Winterpills

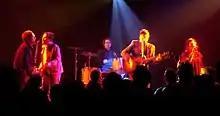
Winterpills performing at Toad's Place December 11th, 2009

Winterpills are an American indie rock band from Northampton, Massachusetts, United States. Its members are Philip Price, Flora Reed, Dave Hower, Dennis Crommett and Max Germer, sometimes joined on tour and in studio by Brian Akey, José Ayerve and Henning Ohlenbusch. They released their debut eponymous album in November 2005 on Signature Sounds, and their second album on the same label was released February 27, 2007, titled "The Light Divides". Their third album, "Central Chambers", was released on October 14, 2008, also on Signature Sounds, and a vinyl 7" single of "Broken Arm"/"A Folded Cloth" was released in the UK on February 4, 2009 on Riot Act Records. "Central Chambers" was also released on vinyl on January 13, 2009. A 6-song EP, "Tuxedo of Ashes", was released on October 5, 2010. Their fifth release is "All My Lovely Goners", released on February 14, 2012, and the double-LP vinyl version was released on April 21, 2012. Their sixth release is "Love Songs," released March 18, 2016.